Anja Marais

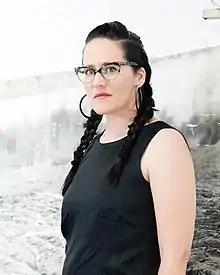

Anja Marais (born 1974) is a South African sculptor and multi-disciplinary artist. She has completed residencies in Japan, Korea, Russia and Florida and completed solo and group shows in Asia, Europe and the US.